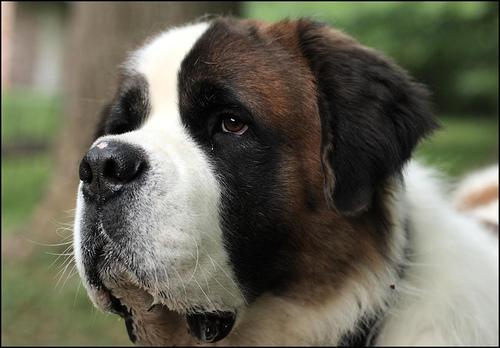
Breed: saint bernard